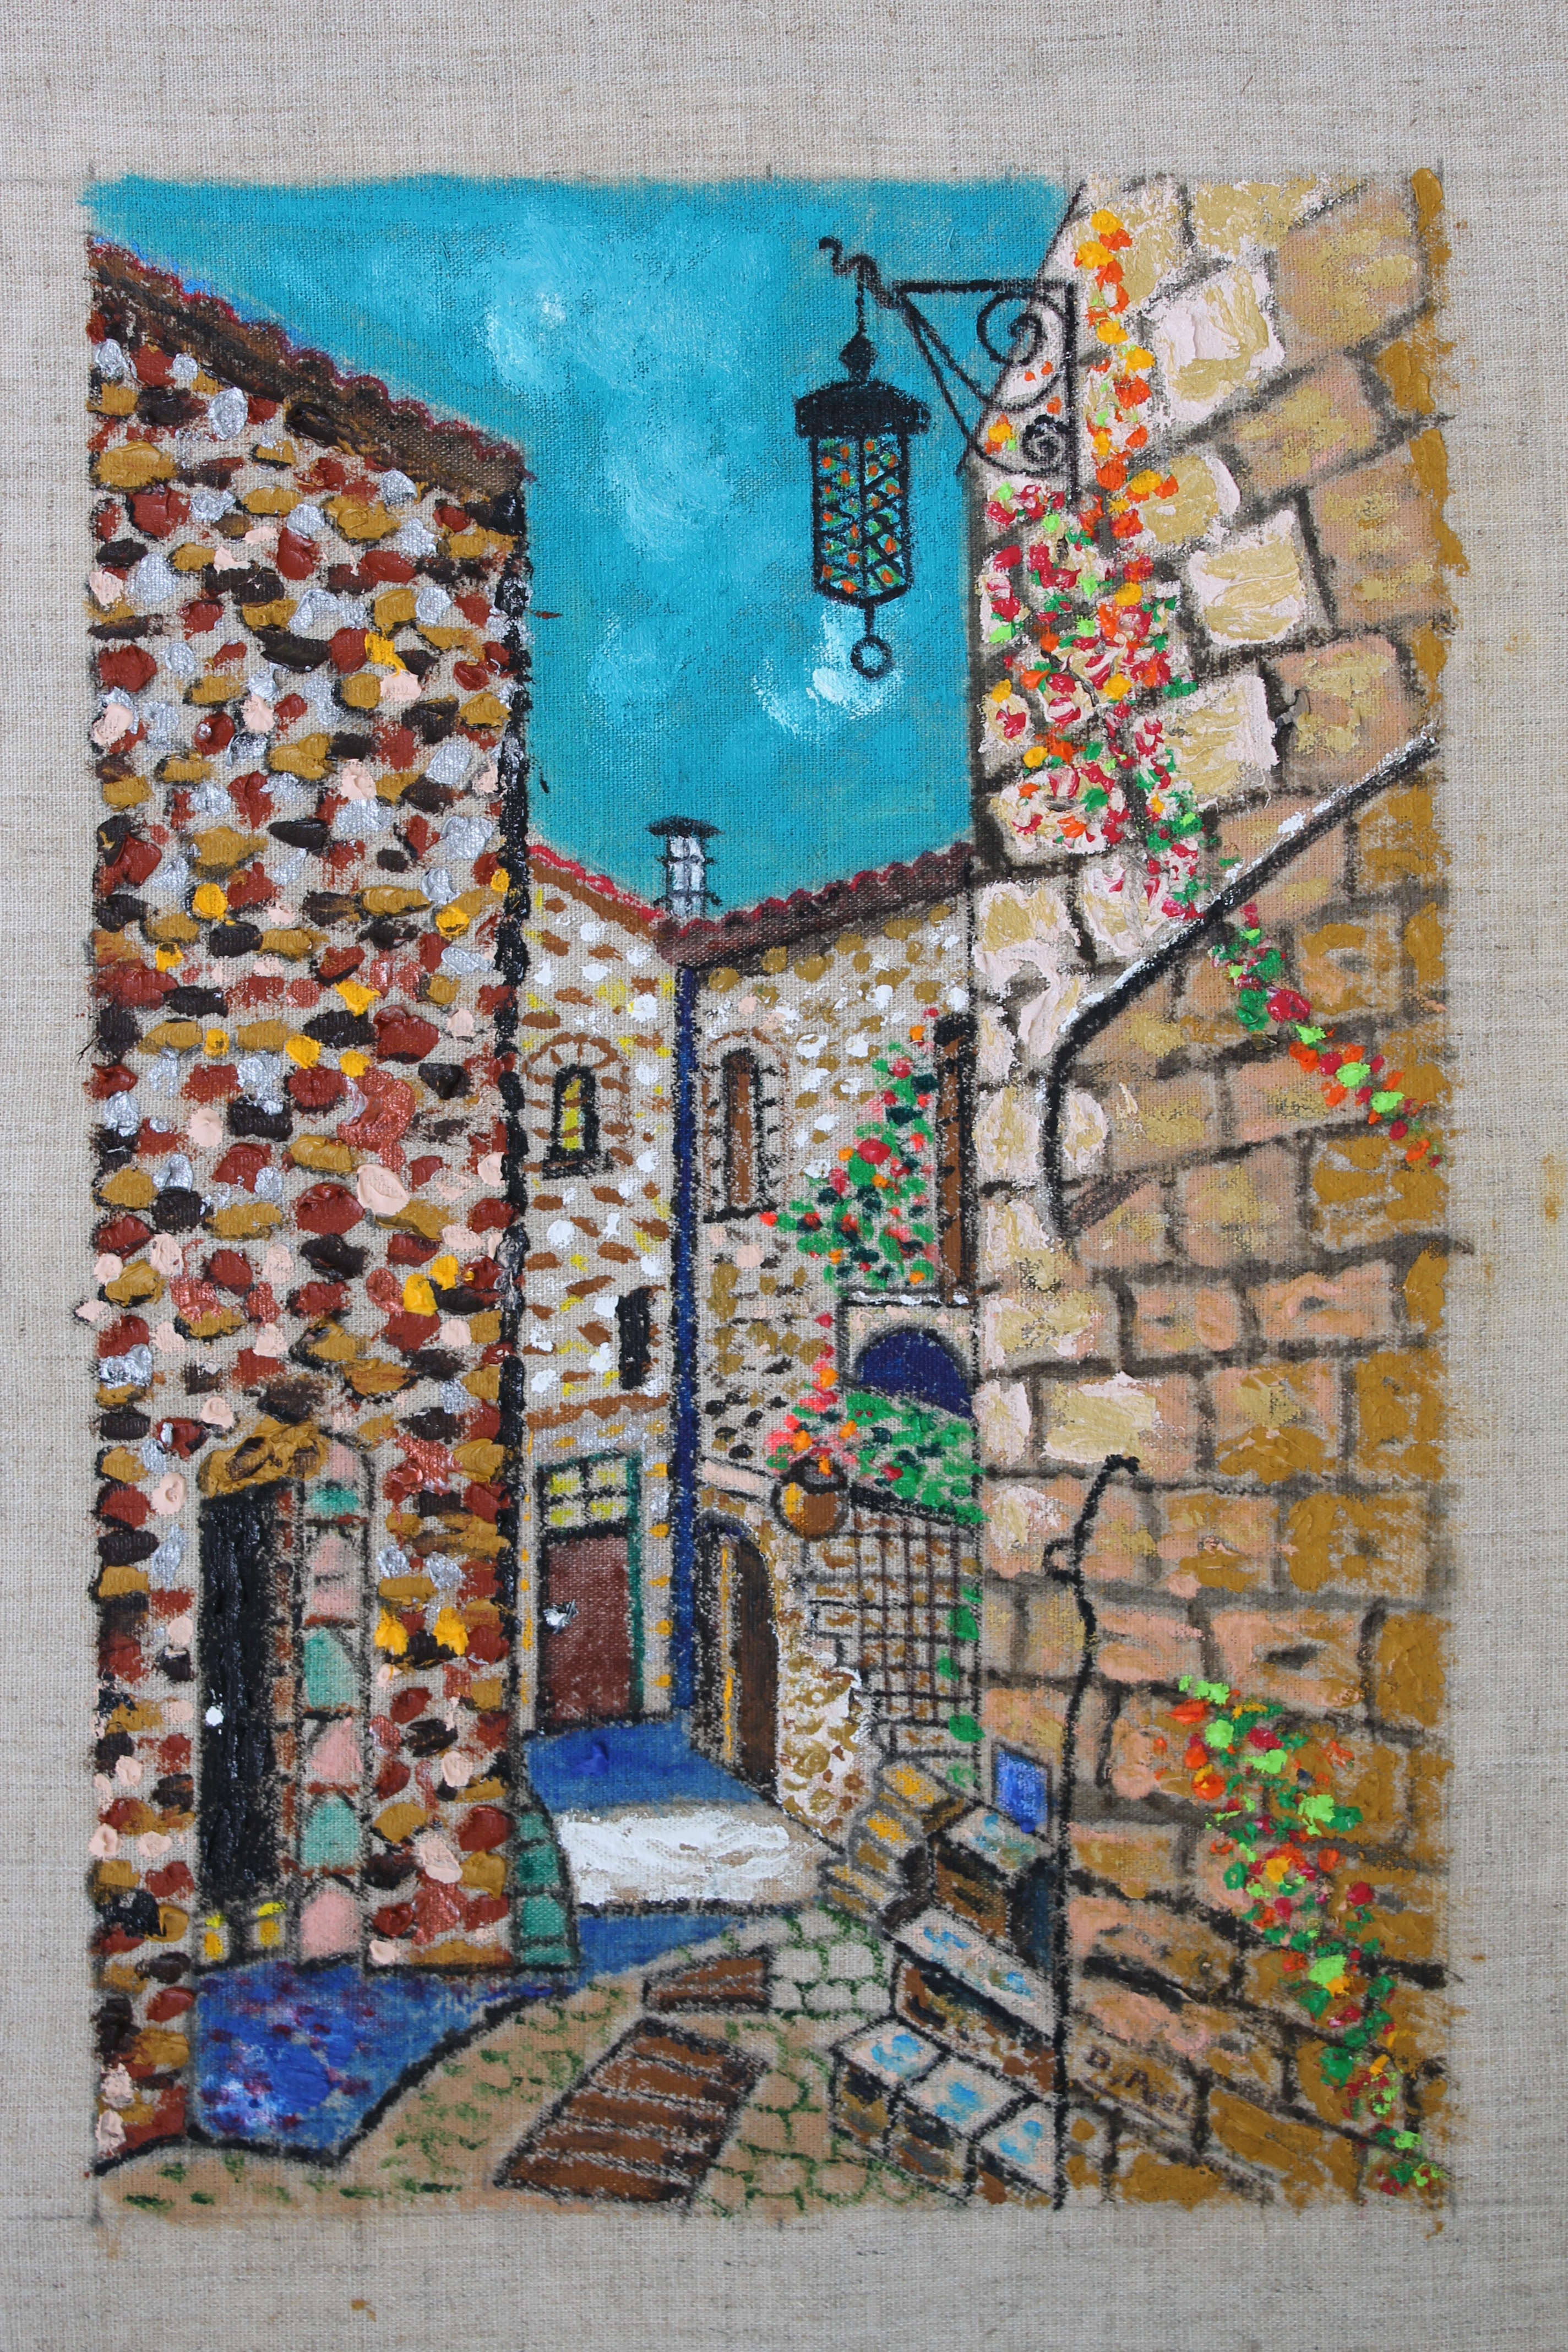
window, glass, village, material, painting, textile, art, mosaic, tapestry, modern art, the palace, eze, prince suede